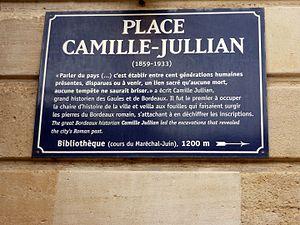
Plaque touristique, Place Camille Jullian à Bordeaux-33.
Camille Jullian, né à Marseille le 15 mars 1859 et mort à Paris le 12 décembre 1933, est un historien, philologue et épigraphiste français.